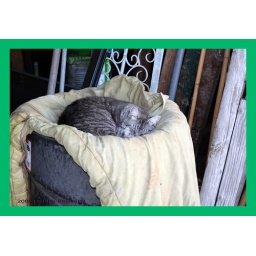
Sleeping on a sleeping bags that is drapped over a burn barrel.